Climate of Karachi

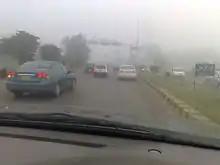
Foggy morning in the winter of Karachi.

The cold waves can affect the metropolis until the middle of the month, after which a warming trend begins in the city. The relative humidity also tends to increase after the middle of the month. The lowest temperature was on 11 February 1950 and the highest was on 27 February 2016. The highest monthly rainfall of was recorded in 1979. Western depressions can continue to affect the city during this month, often causing overcast skies and light to moderate rainfall. The intensity of rainfall in February is relatively higher compared to the preceding month. The average high for the month is a pleasant 27.7 °C whereas the lows hover around 15 °C.